Petit Palais

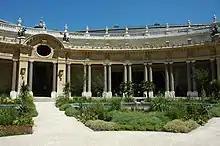
View of the garden

Girault's plan for the had minimal alterations from the design to the execution. The plan was original and fit perfectly in its given location. The is a trapezoid shape with its larger side as the main façade facing the . The building's shape makes a semi-circular courtyard at the center.